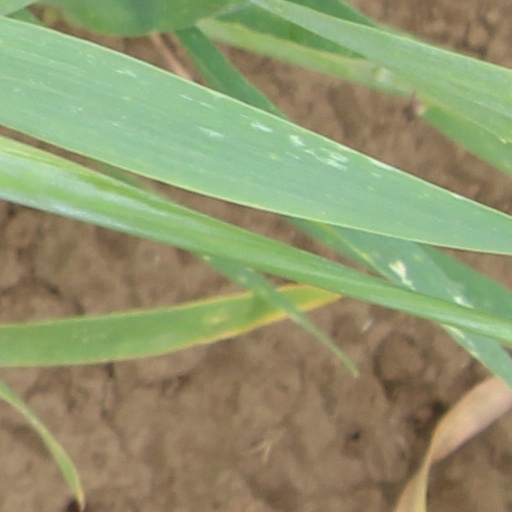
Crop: wheat